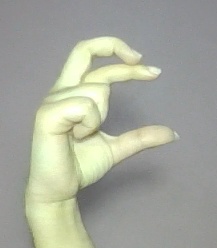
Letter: thal